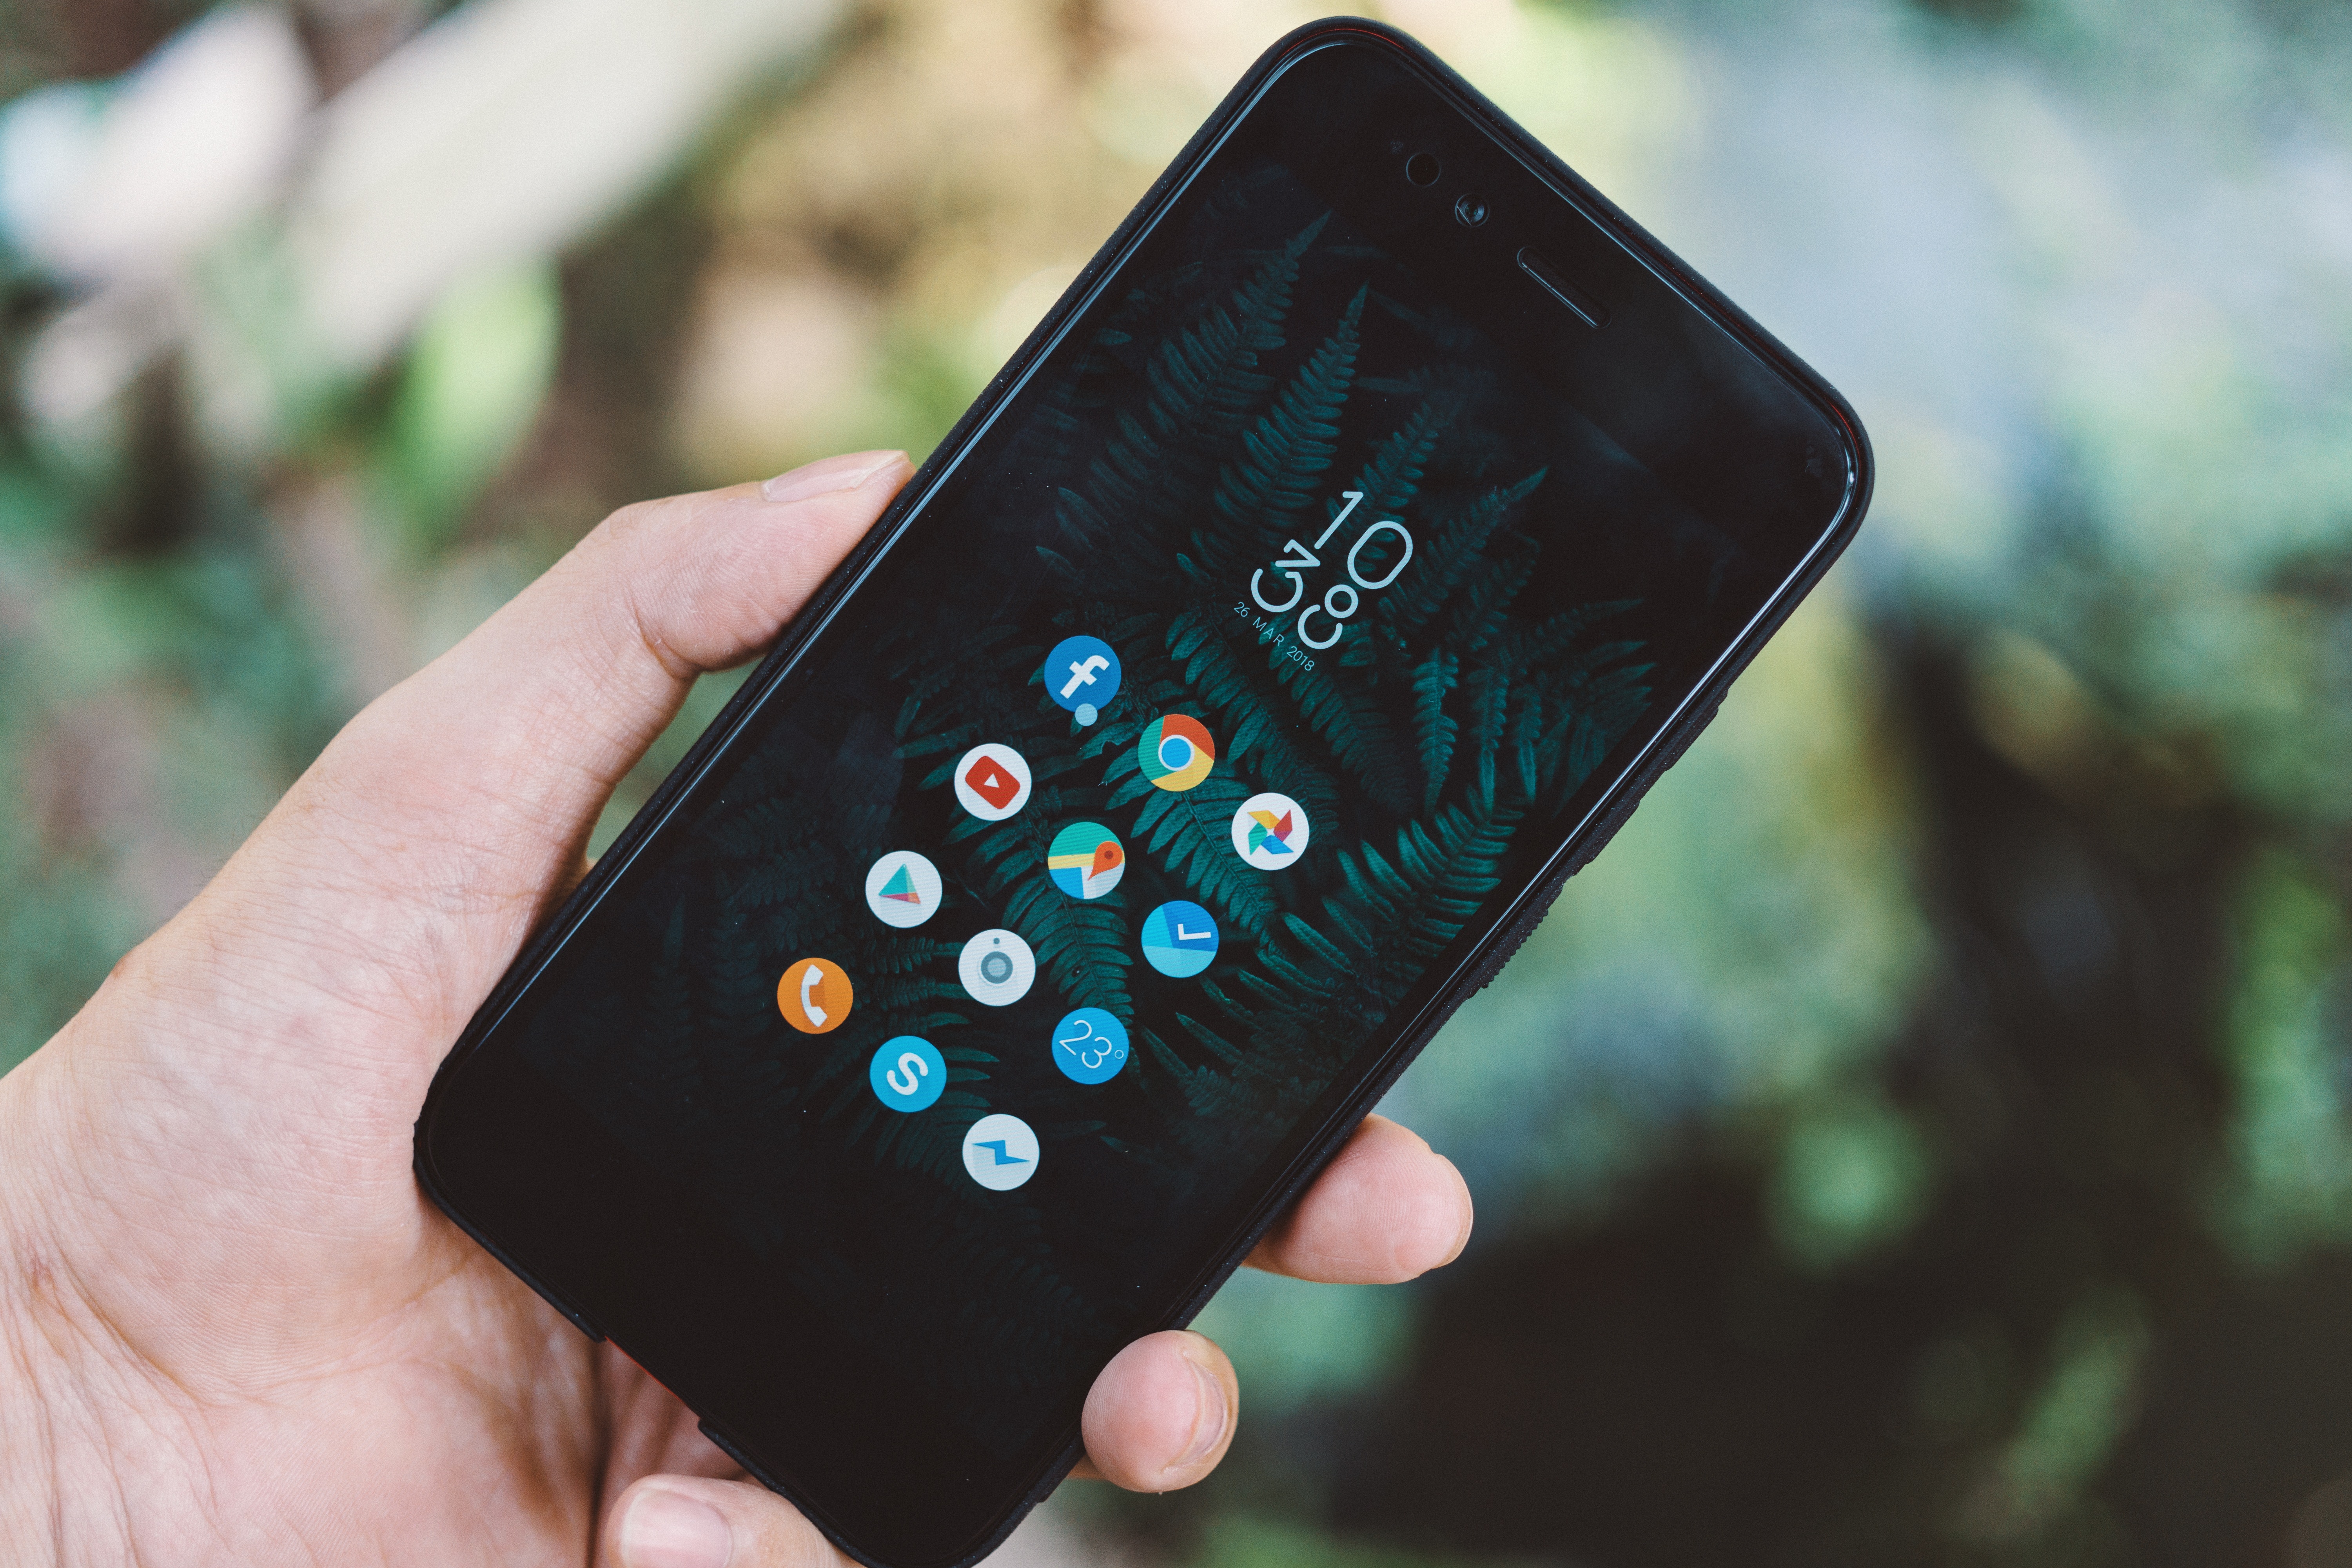
gadget, electronic device, technology, mobile phone, communication device, portable communications device, electronics, smartphone, hand, finger, remote control